Mary Margaret O'Reilly

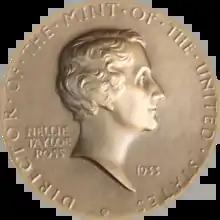
Nellie Tayloe Ross, as seen on her Mint medal designed by Chief Engraver John R. Sinnock

Ross and O'Reilly had mutual suspicions to overcome. Ross, who had recently endured poor relations with Eleanor Roosevelt and others on FDR's campaign, did not trust the career staff. O'Reilly saw another political appointee with no experience at the Mint Bureau replacing Grant, who had been Denver Mint superintendent before his directorship. After a brief period, the two women came to appreciate each other's merits.